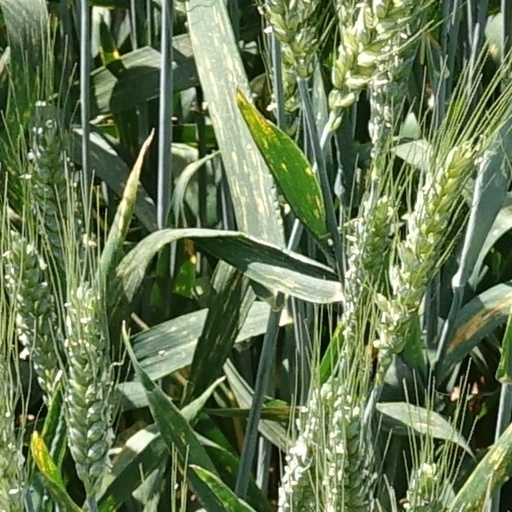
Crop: wheat